Guido delle Colonne

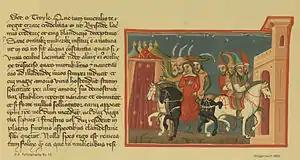
A Venetian copy of the "Historia destructionis Troiae", ca. 1325

Guido delle Colonne (in Latin Guido de Columnis or de Columna) was a 13th-century Italian judge and writer, who lived in Messina. He is the author of a prose narrative of the Trojan War entitled "Historia destructionis Troiae" ("History of the destruction of Troy," 1287), that was based on "De excidio Trojae historia" written by Dares Phrygius and "Ephemeridos belli Trojani" written by Dictys Cretensis.